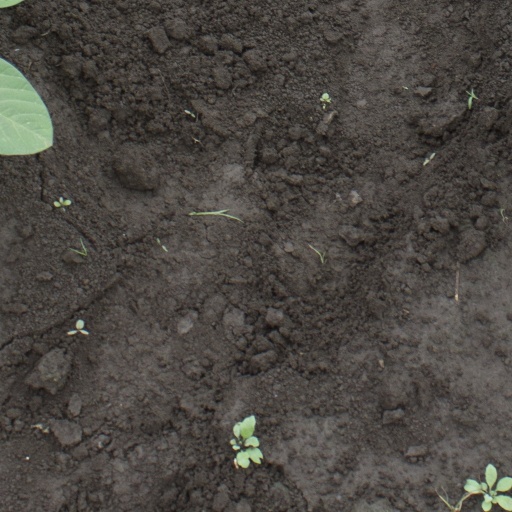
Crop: soybean